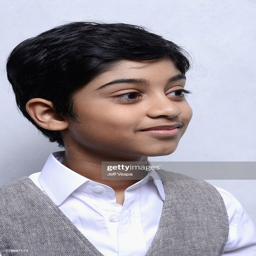
person poses during film festival .